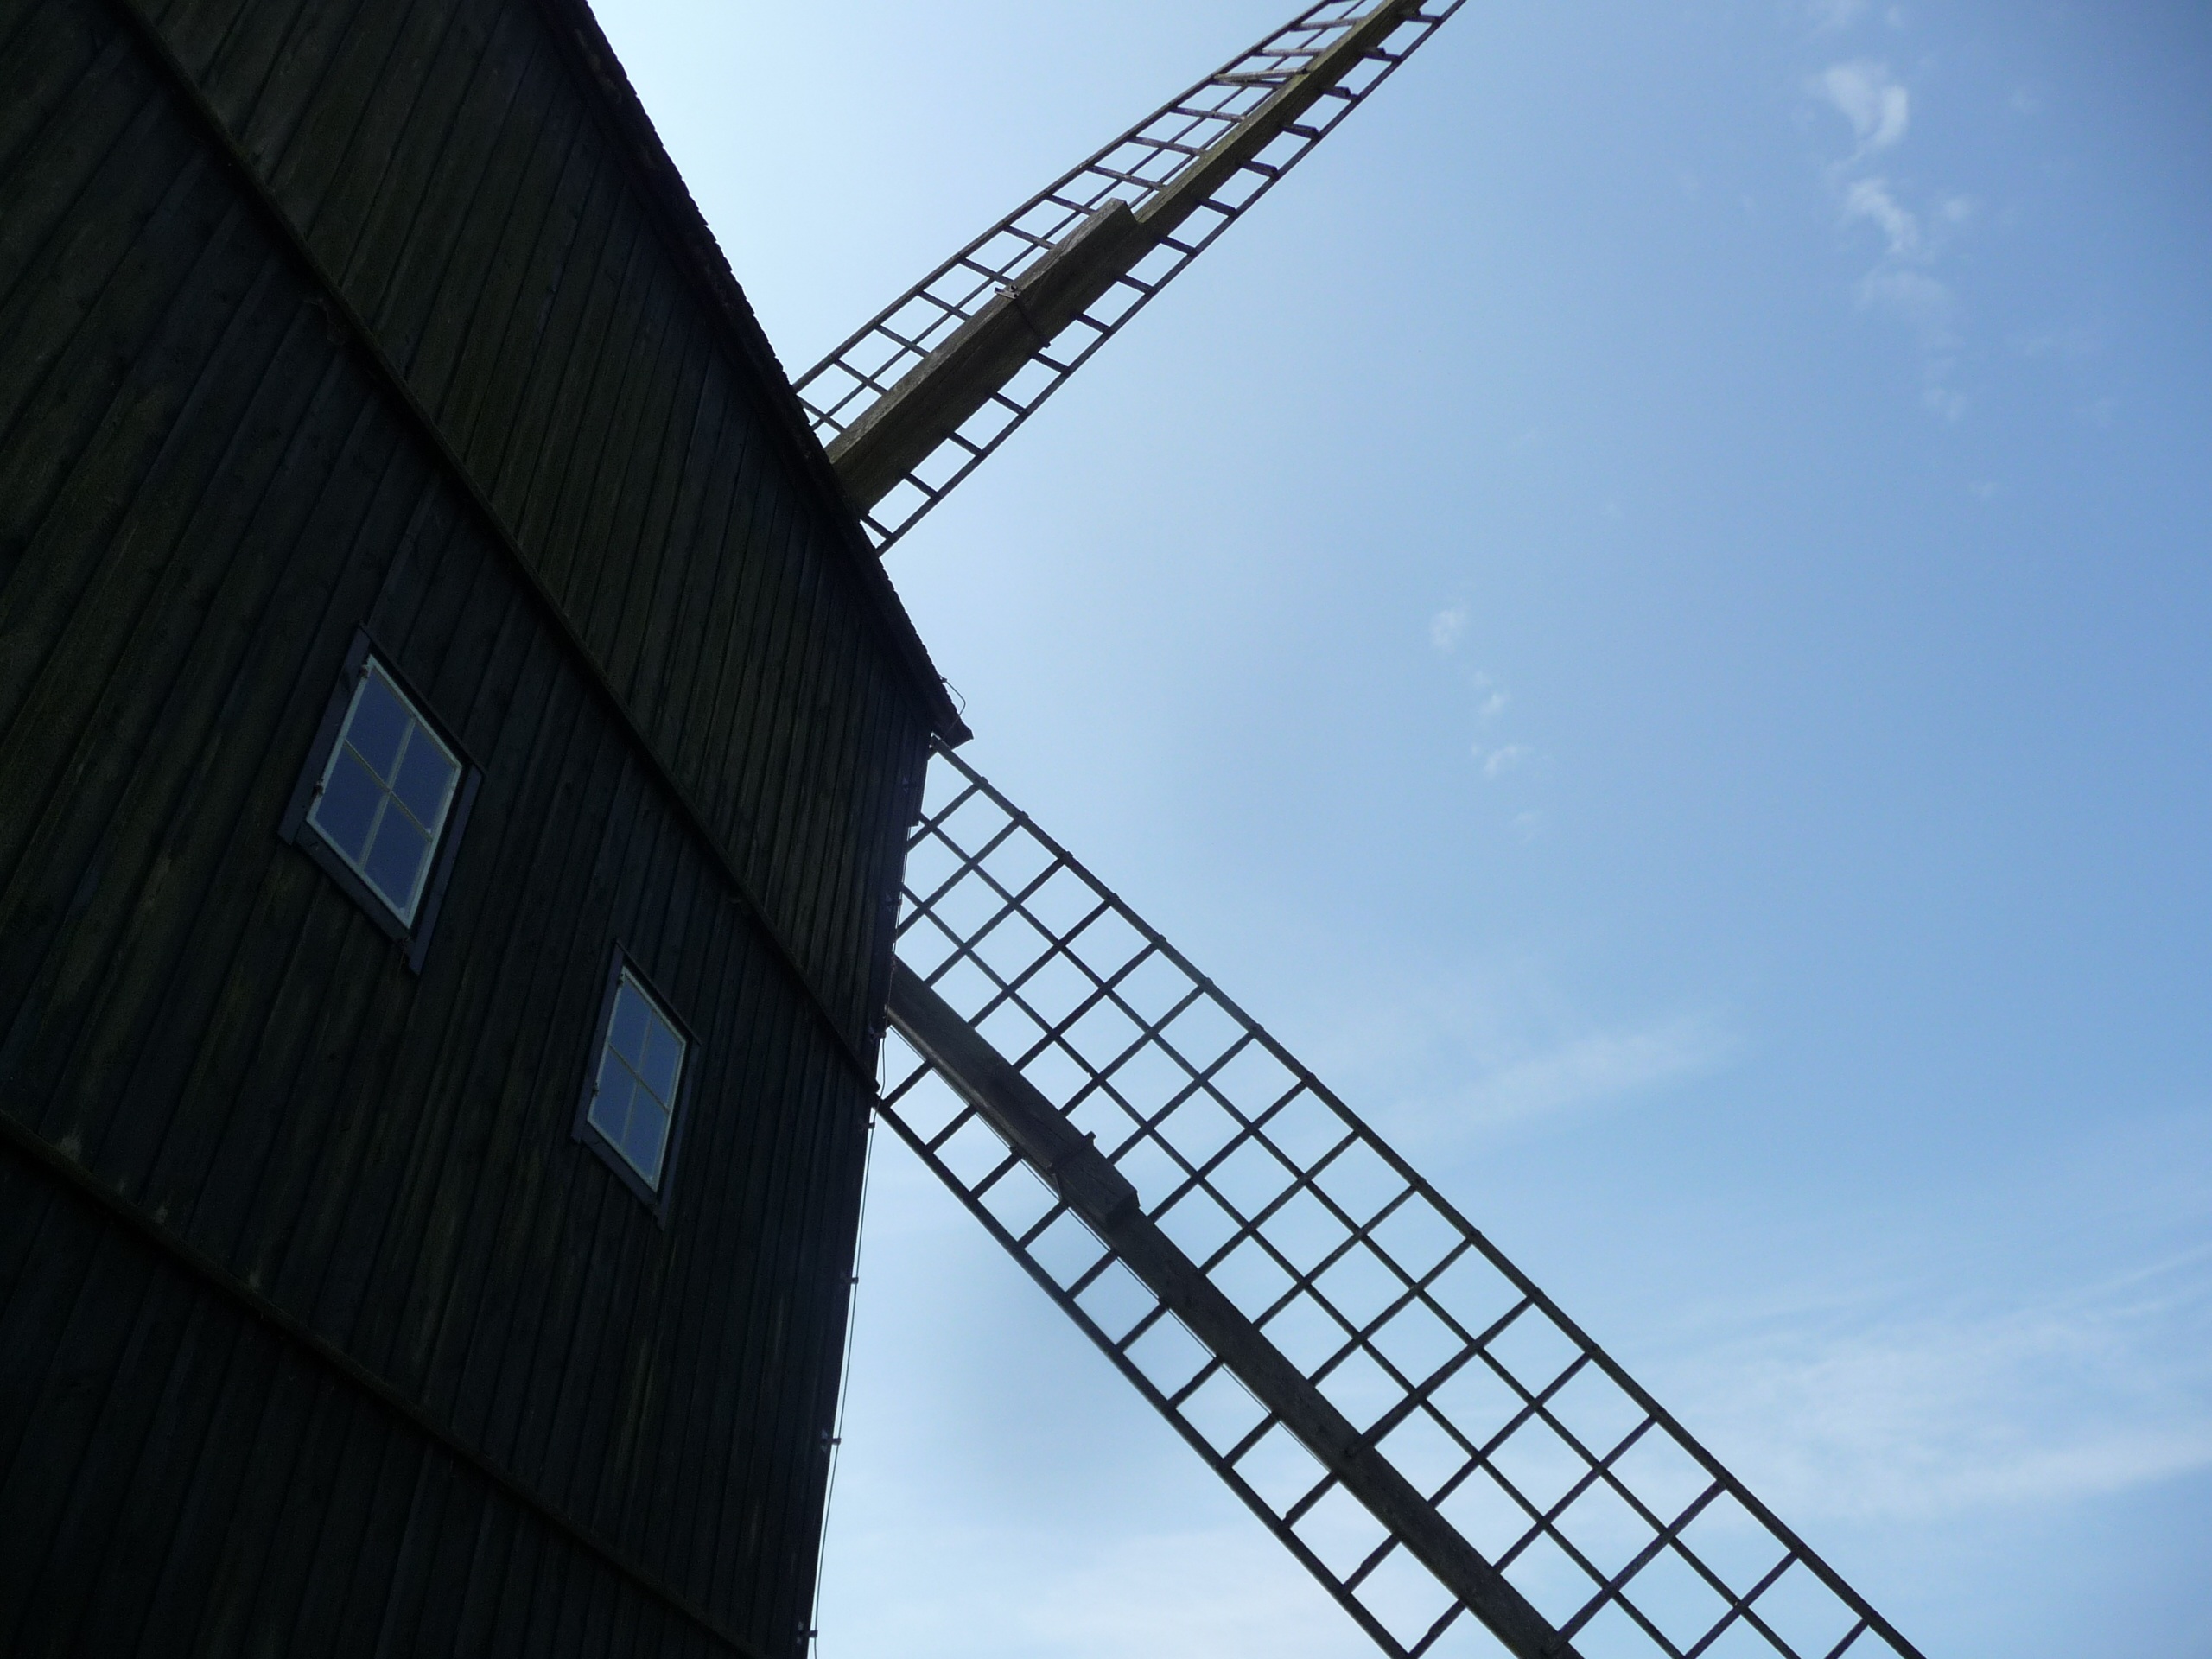
wing, architecture, structure, sky, windmill, building, skyscraper, line, reflection, tower, museum, facade, blue, agriculture, tower block, mill, shape, historically, old mill, urban area, atmosphere of earth